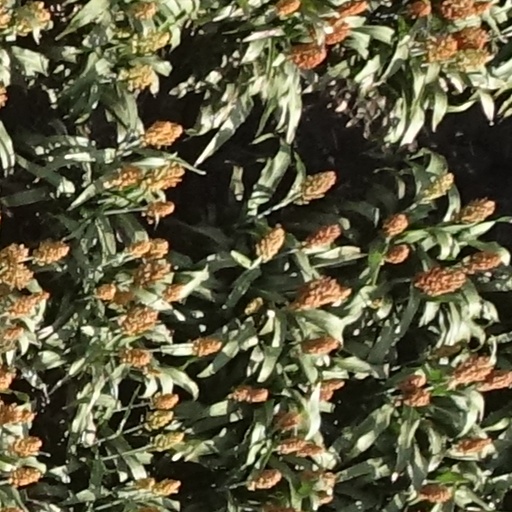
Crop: sorghum